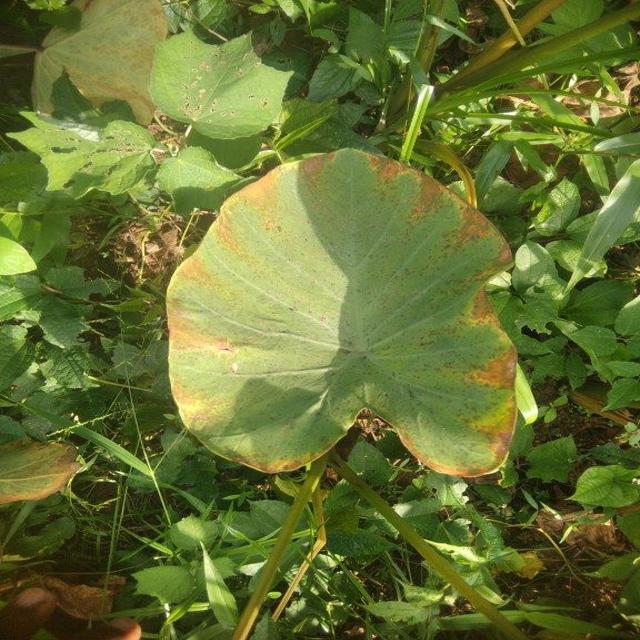
Label: Mid_Blight